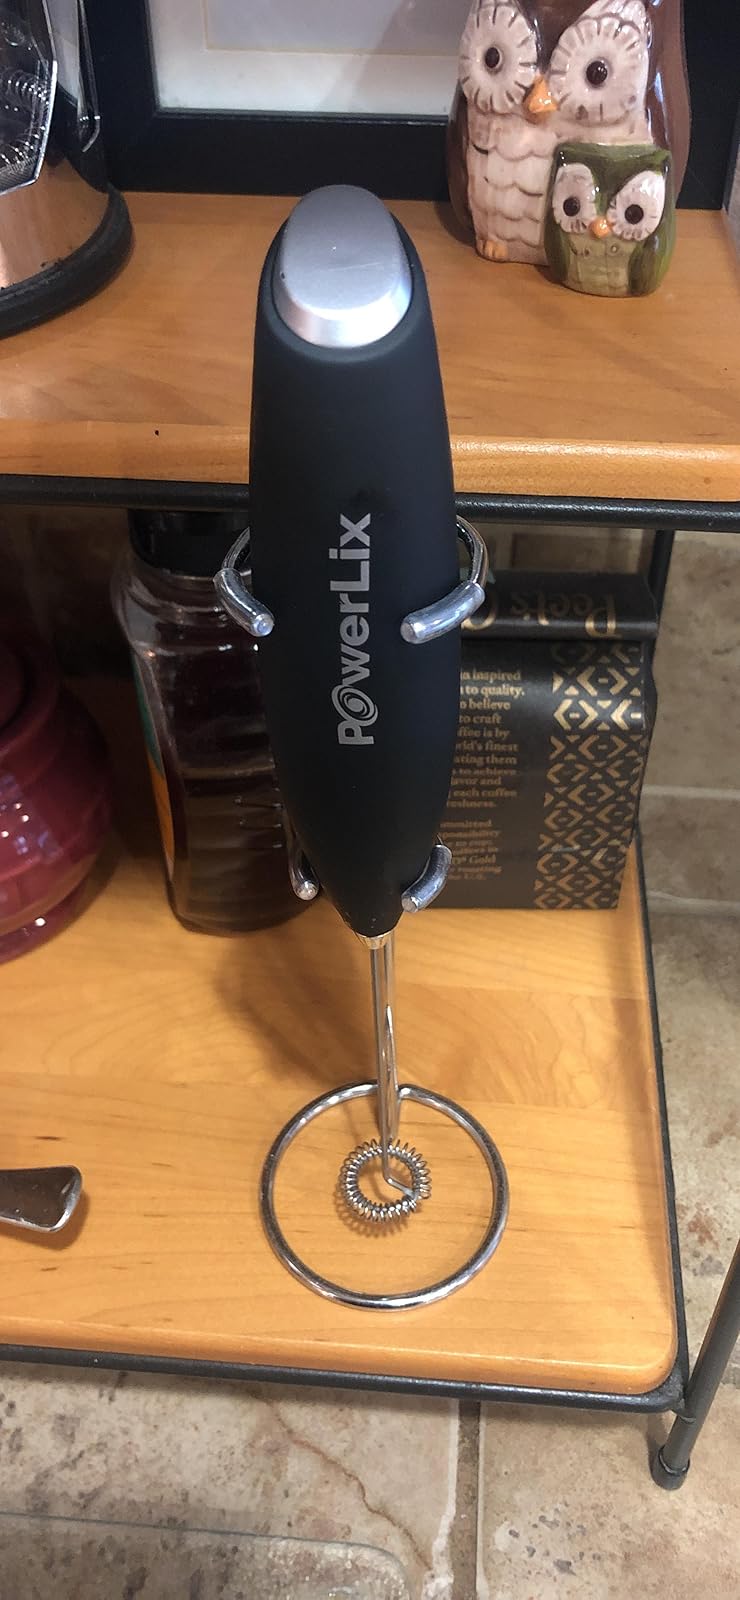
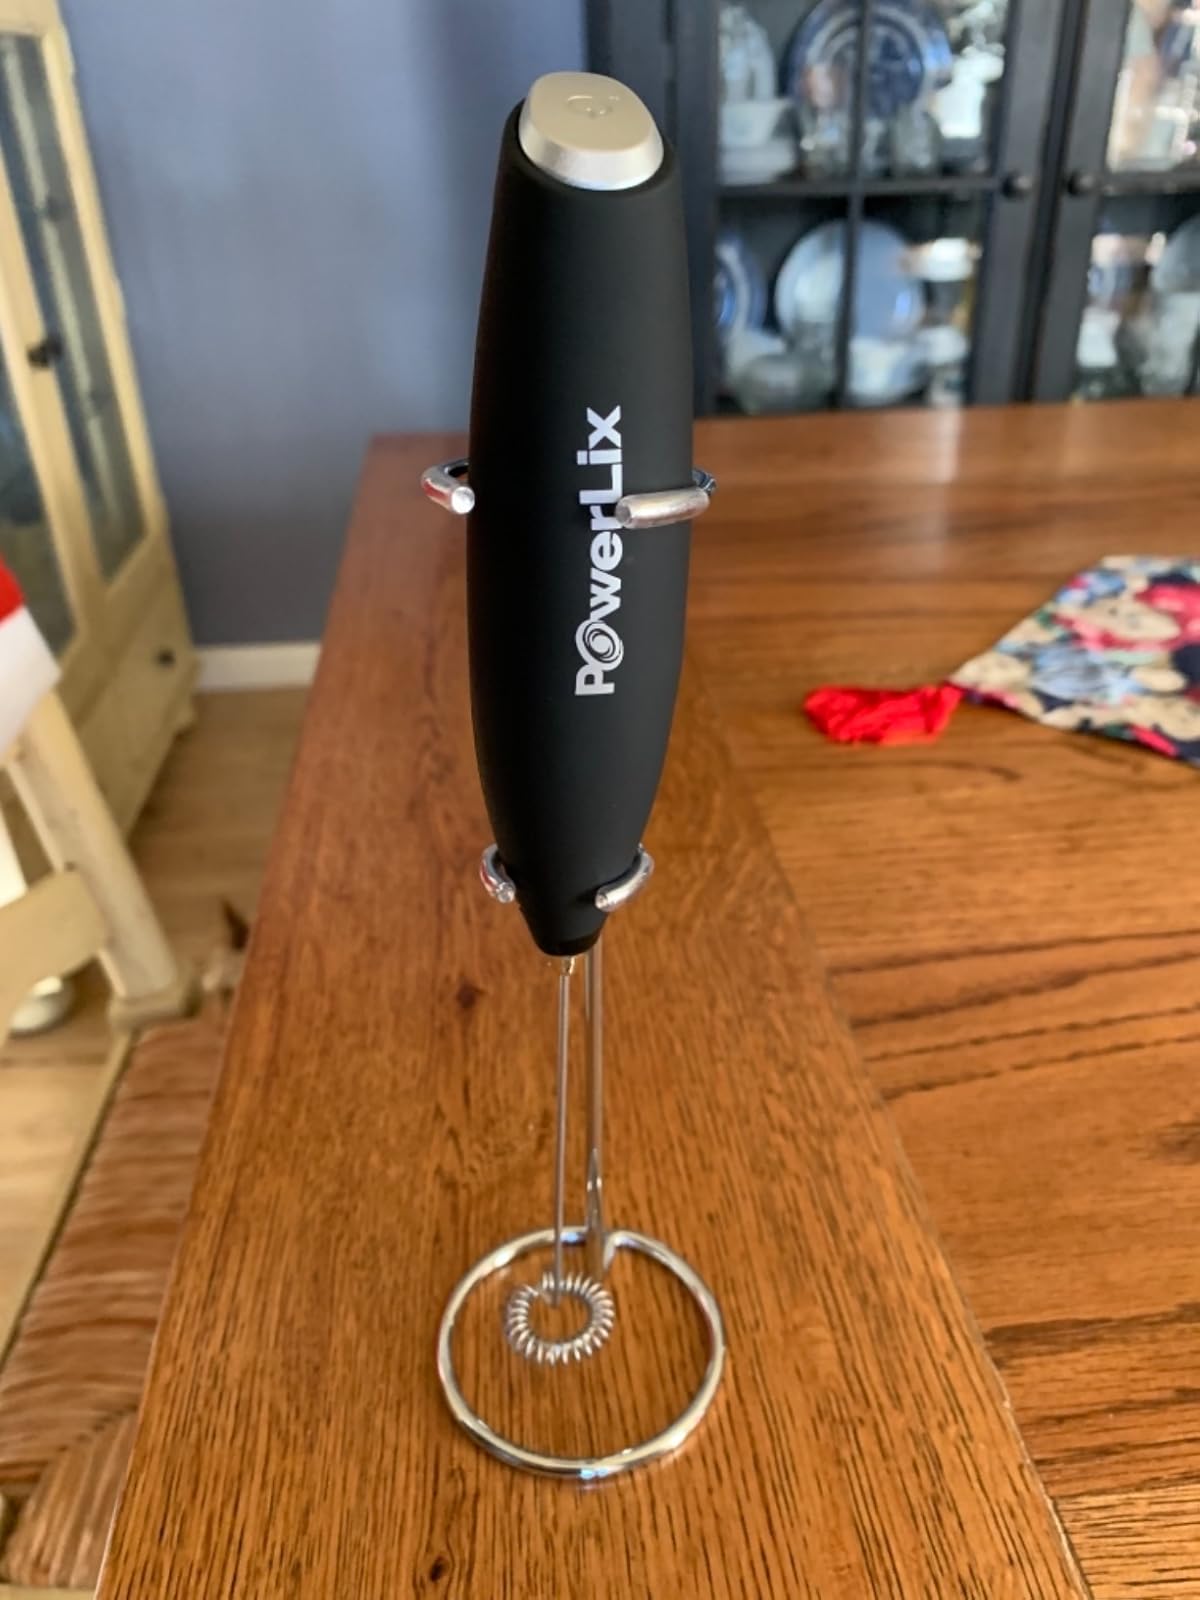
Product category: items_mixer
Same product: yes